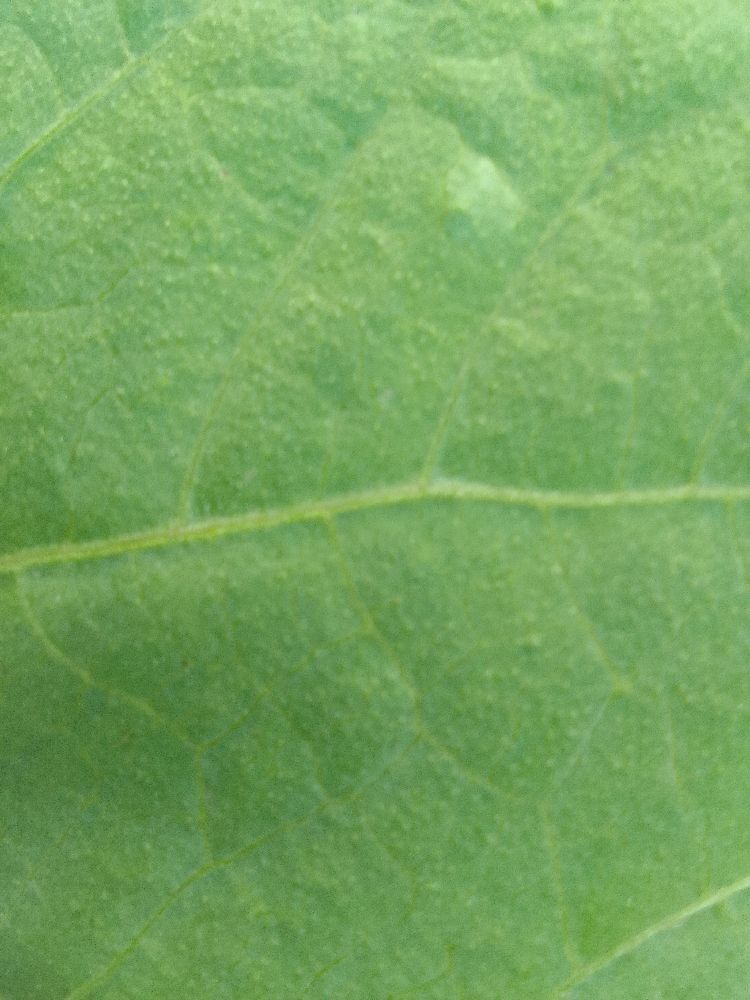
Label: healthy